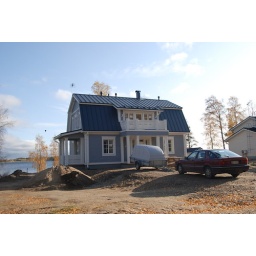
Lovely beach house under construction in Sotkamo, Finland.